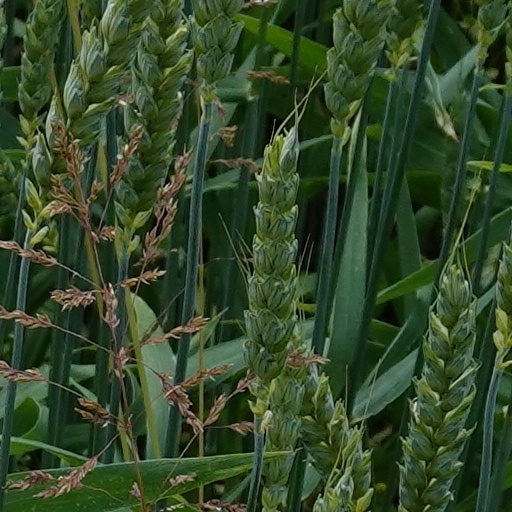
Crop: wheat